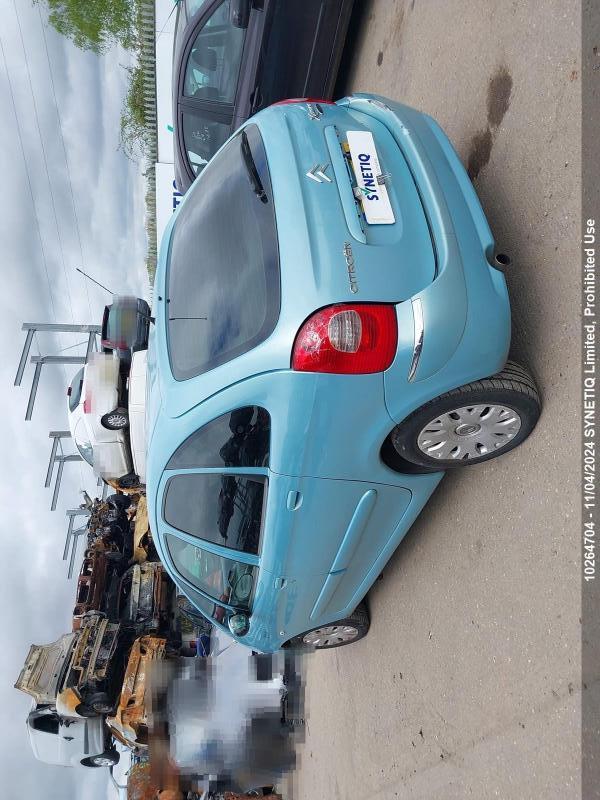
Aucun dommage détecté.
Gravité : aucun